Pasar pagi

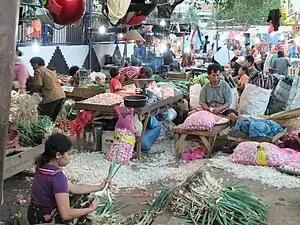
Pasar Keputran, a "pasar pagi" in Surabaya, Indonesia.

Pasar pagi (Malay/Indonesian, lit.: 'morning market') is a type of traditional market found in Malaysia and Indonesia, sometimes classified as a wet market.